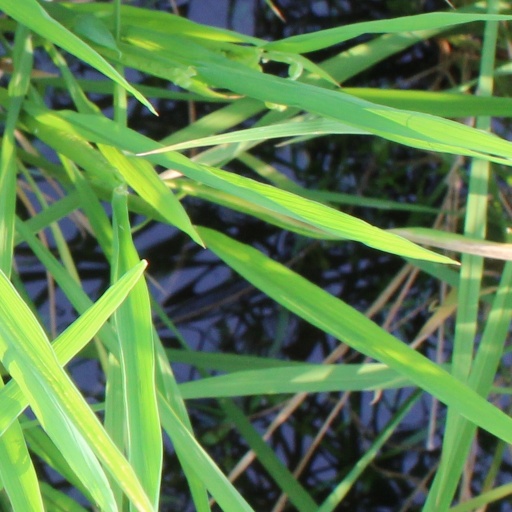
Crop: rice